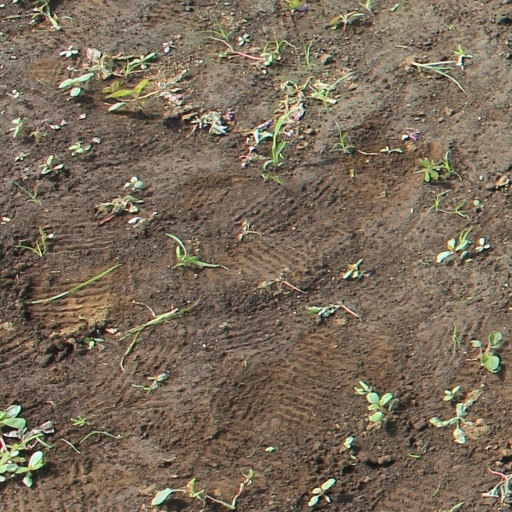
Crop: soybean